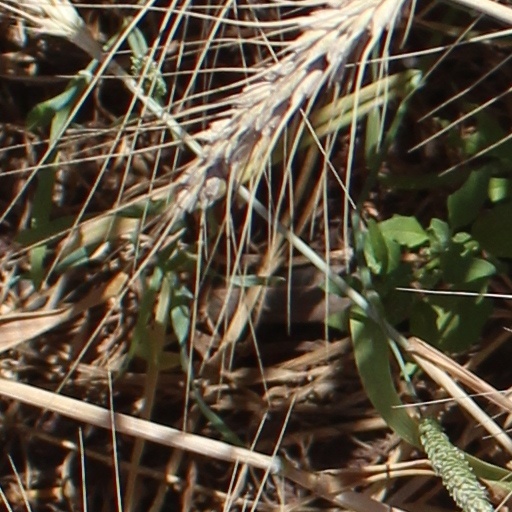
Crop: wheat